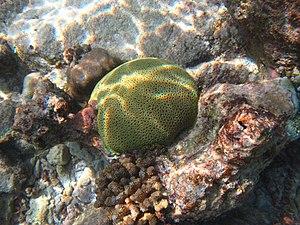
Une colonie de corail Plesiastrea versipora aux Maldives (atoll de Baa).
L'atoll de Baa est un archipel circulaire des Maldives situé dans la division administrative du même nom, et comprenant géographiquement la moitié sud de l'atoll Maalhosmadulu.